Locust Plague of 1874

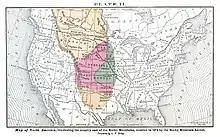
Plate II from Riley’s "The locust plague in the United States" (1877), showing extent of damage in 1874

Compared to previous infestations in the region, the 1874 plague was significantly more damaging. The invasion coincided with a record drought in the Midwest and Great Plains, which induced the grasshoppers (estimated at 120 billion to 12.5 trillion) to not only thrive but also to swarm when local vegetation was decimated. The arriving locusts would pile up to over a foot high and ate crops, trees, leaves, grass, wool off sheep, harnesses on horses, paint from wagons, and pitchfork handles.